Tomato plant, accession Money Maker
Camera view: tilt-top (135 deg); turntable rotation: 330 degrees
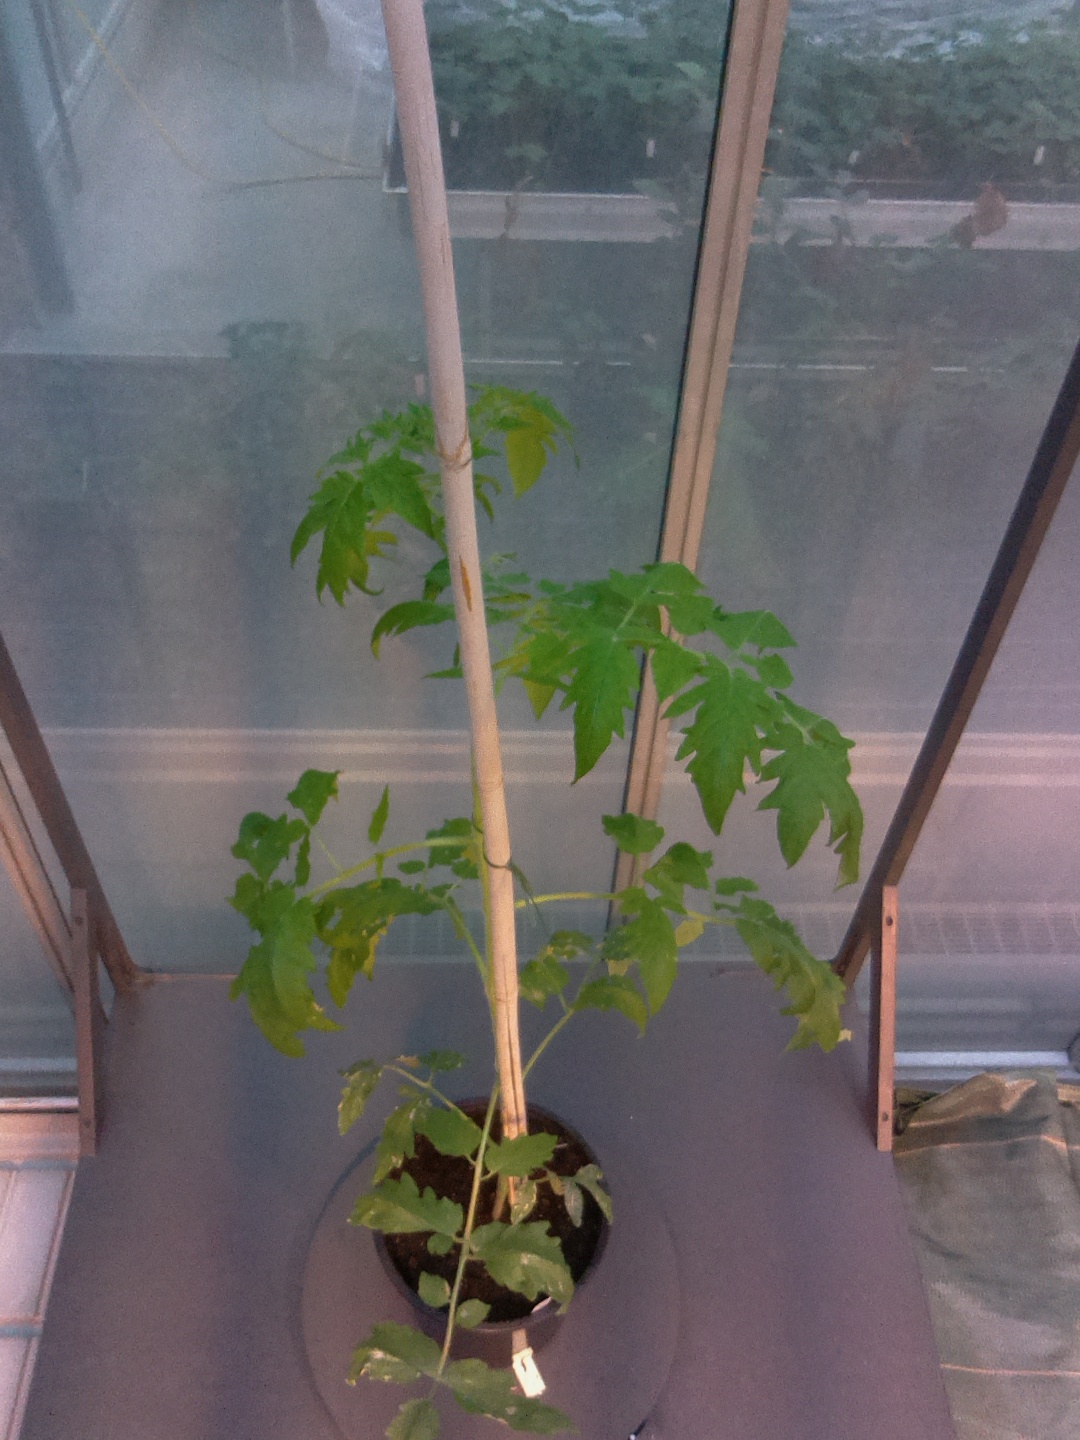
BBCH growth stage 51: First inflorence visible, visible closed flower bud